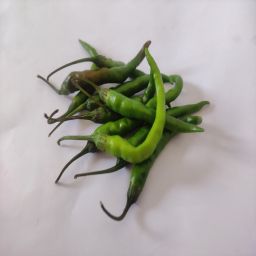
Crop: Chile Pepper
Quality: Unripe